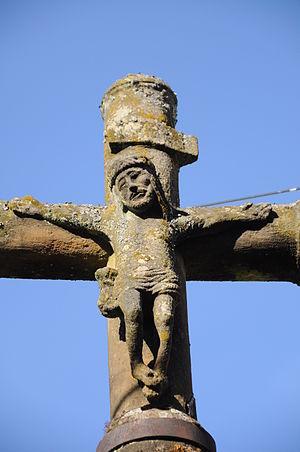
Croix de Cemboing This building is indexed in the Base Mérimée, a database of architectural heritage maintained by the French Ministry of Culture,
La croix de Cemboing est une croix située à Cemboing, en France.